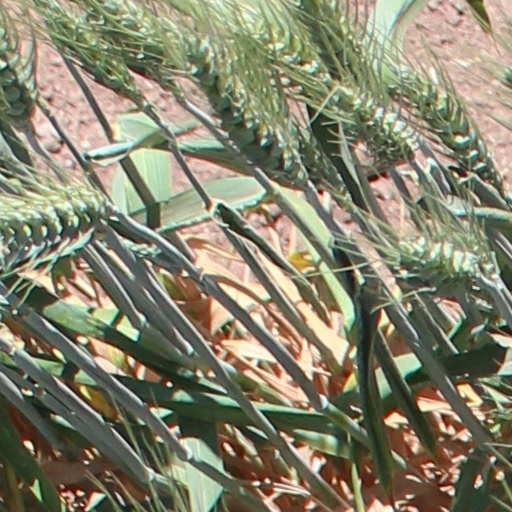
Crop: wheat